Karita Tykkä

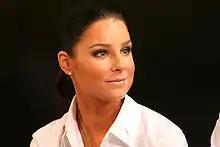
Tykkä in 2006

Karita Tykkä (born Karita Tuomola; 22 September 1976) is a Finnish actress, TV host and beauty pageant titleholder. She won the Miss Finland 1997 and represented her country at Miss Universe 1997. In 2001, she made her debut as an actress in the comedy film "Ponterosa".